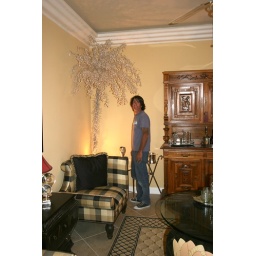
IMG_6630 Mike Ahrndt (Pictured) welded the tree to a plate mounted in the wall to create this effect.